Jallianwala Bagh massacre

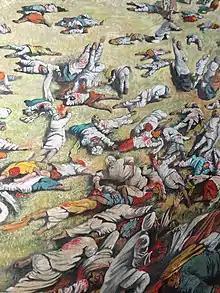
Mural depicting 1919 Amritsar massacre

An hour after the meeting began as scheduled at 17:30, Dyer arrived at the Bagh with a group of 50 troops. All fifty were armed with .303 Lee–Enfield bolt-action rifles. Dyer may have specifically chosen troops from the Gurkha and Sikh ethnic groups due to their proven loyalty to the British. He had also brought two armoured cars armed with machine guns; however, the vehicles could not enter the compound through the narrow entrances. The Jallianwala Bagh was surrounded on all sides by houses and buildings and had only five narrow entrances, most of which were kept permanently locked. The main entrance was relatively wide, but was guarded heavily by the troops backed by the armoured vehicles so as to prevent anyone from getting out.